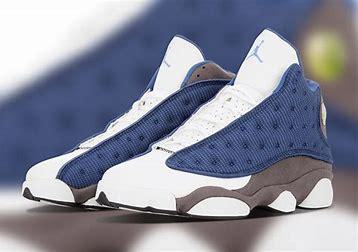
Brand: Jordan
Model: 13 Retro